Aleksandr Belenov

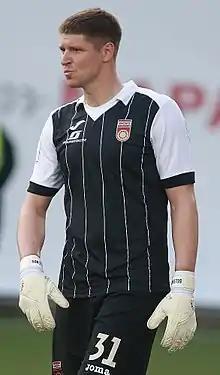
Belenov with FC Ufa in 2017

Aleksandr Vasilyevich Belenov (born 13 September 1986) is a Russian professional footballer who plays as a goalkeeper for Ufa.